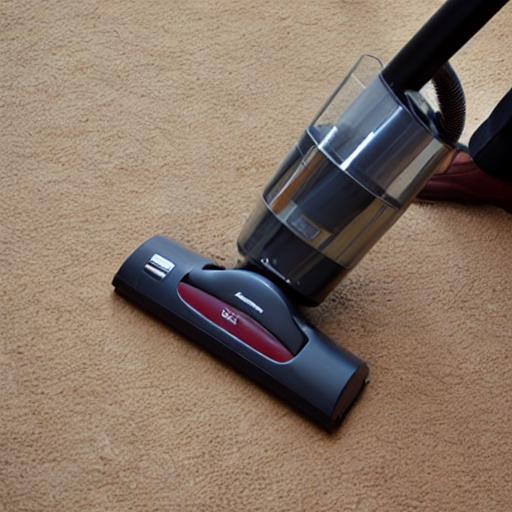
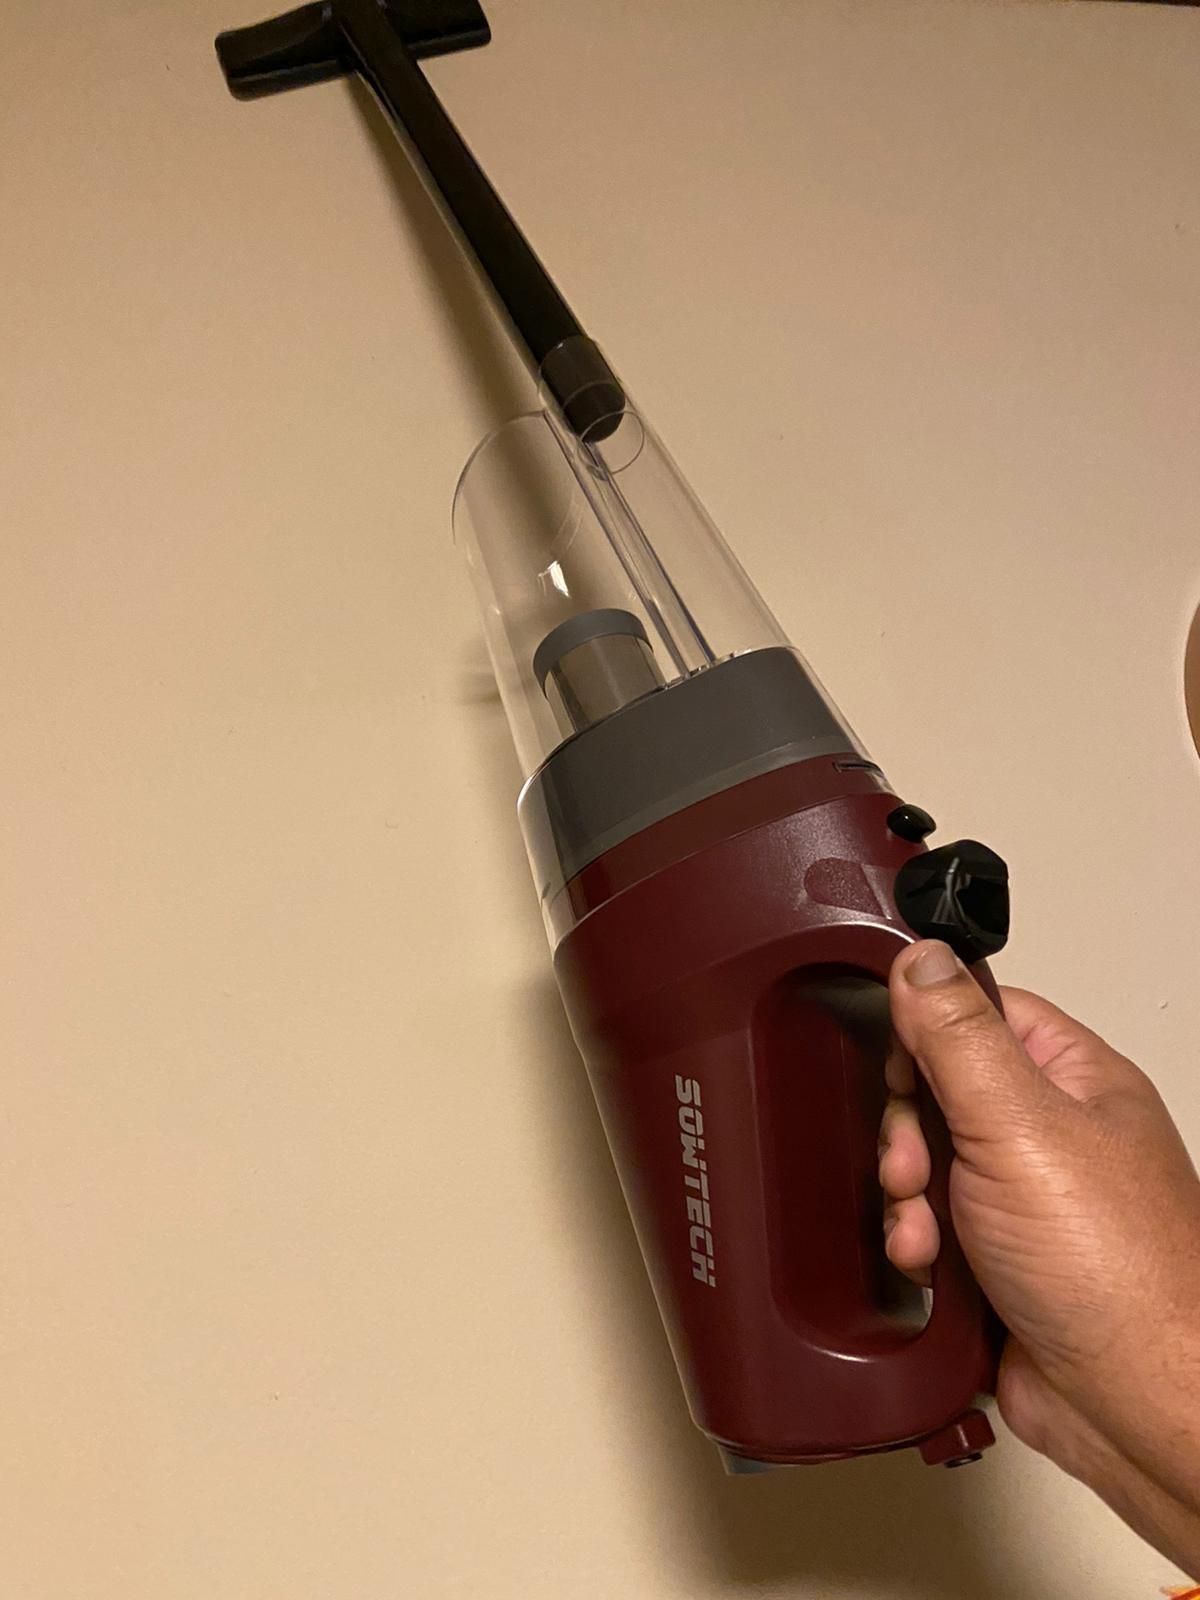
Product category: items_vacuum
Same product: no